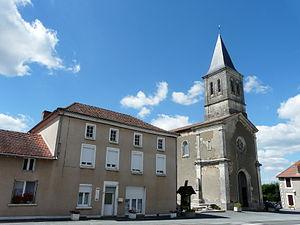
L'église Saint-Étienne vue du sud-est, Firbeix, Dordogne, France.
Firbeix est une commune française située dans le département de la Dordogne, en région Nouvelle-Aquitaine.